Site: brandenburg
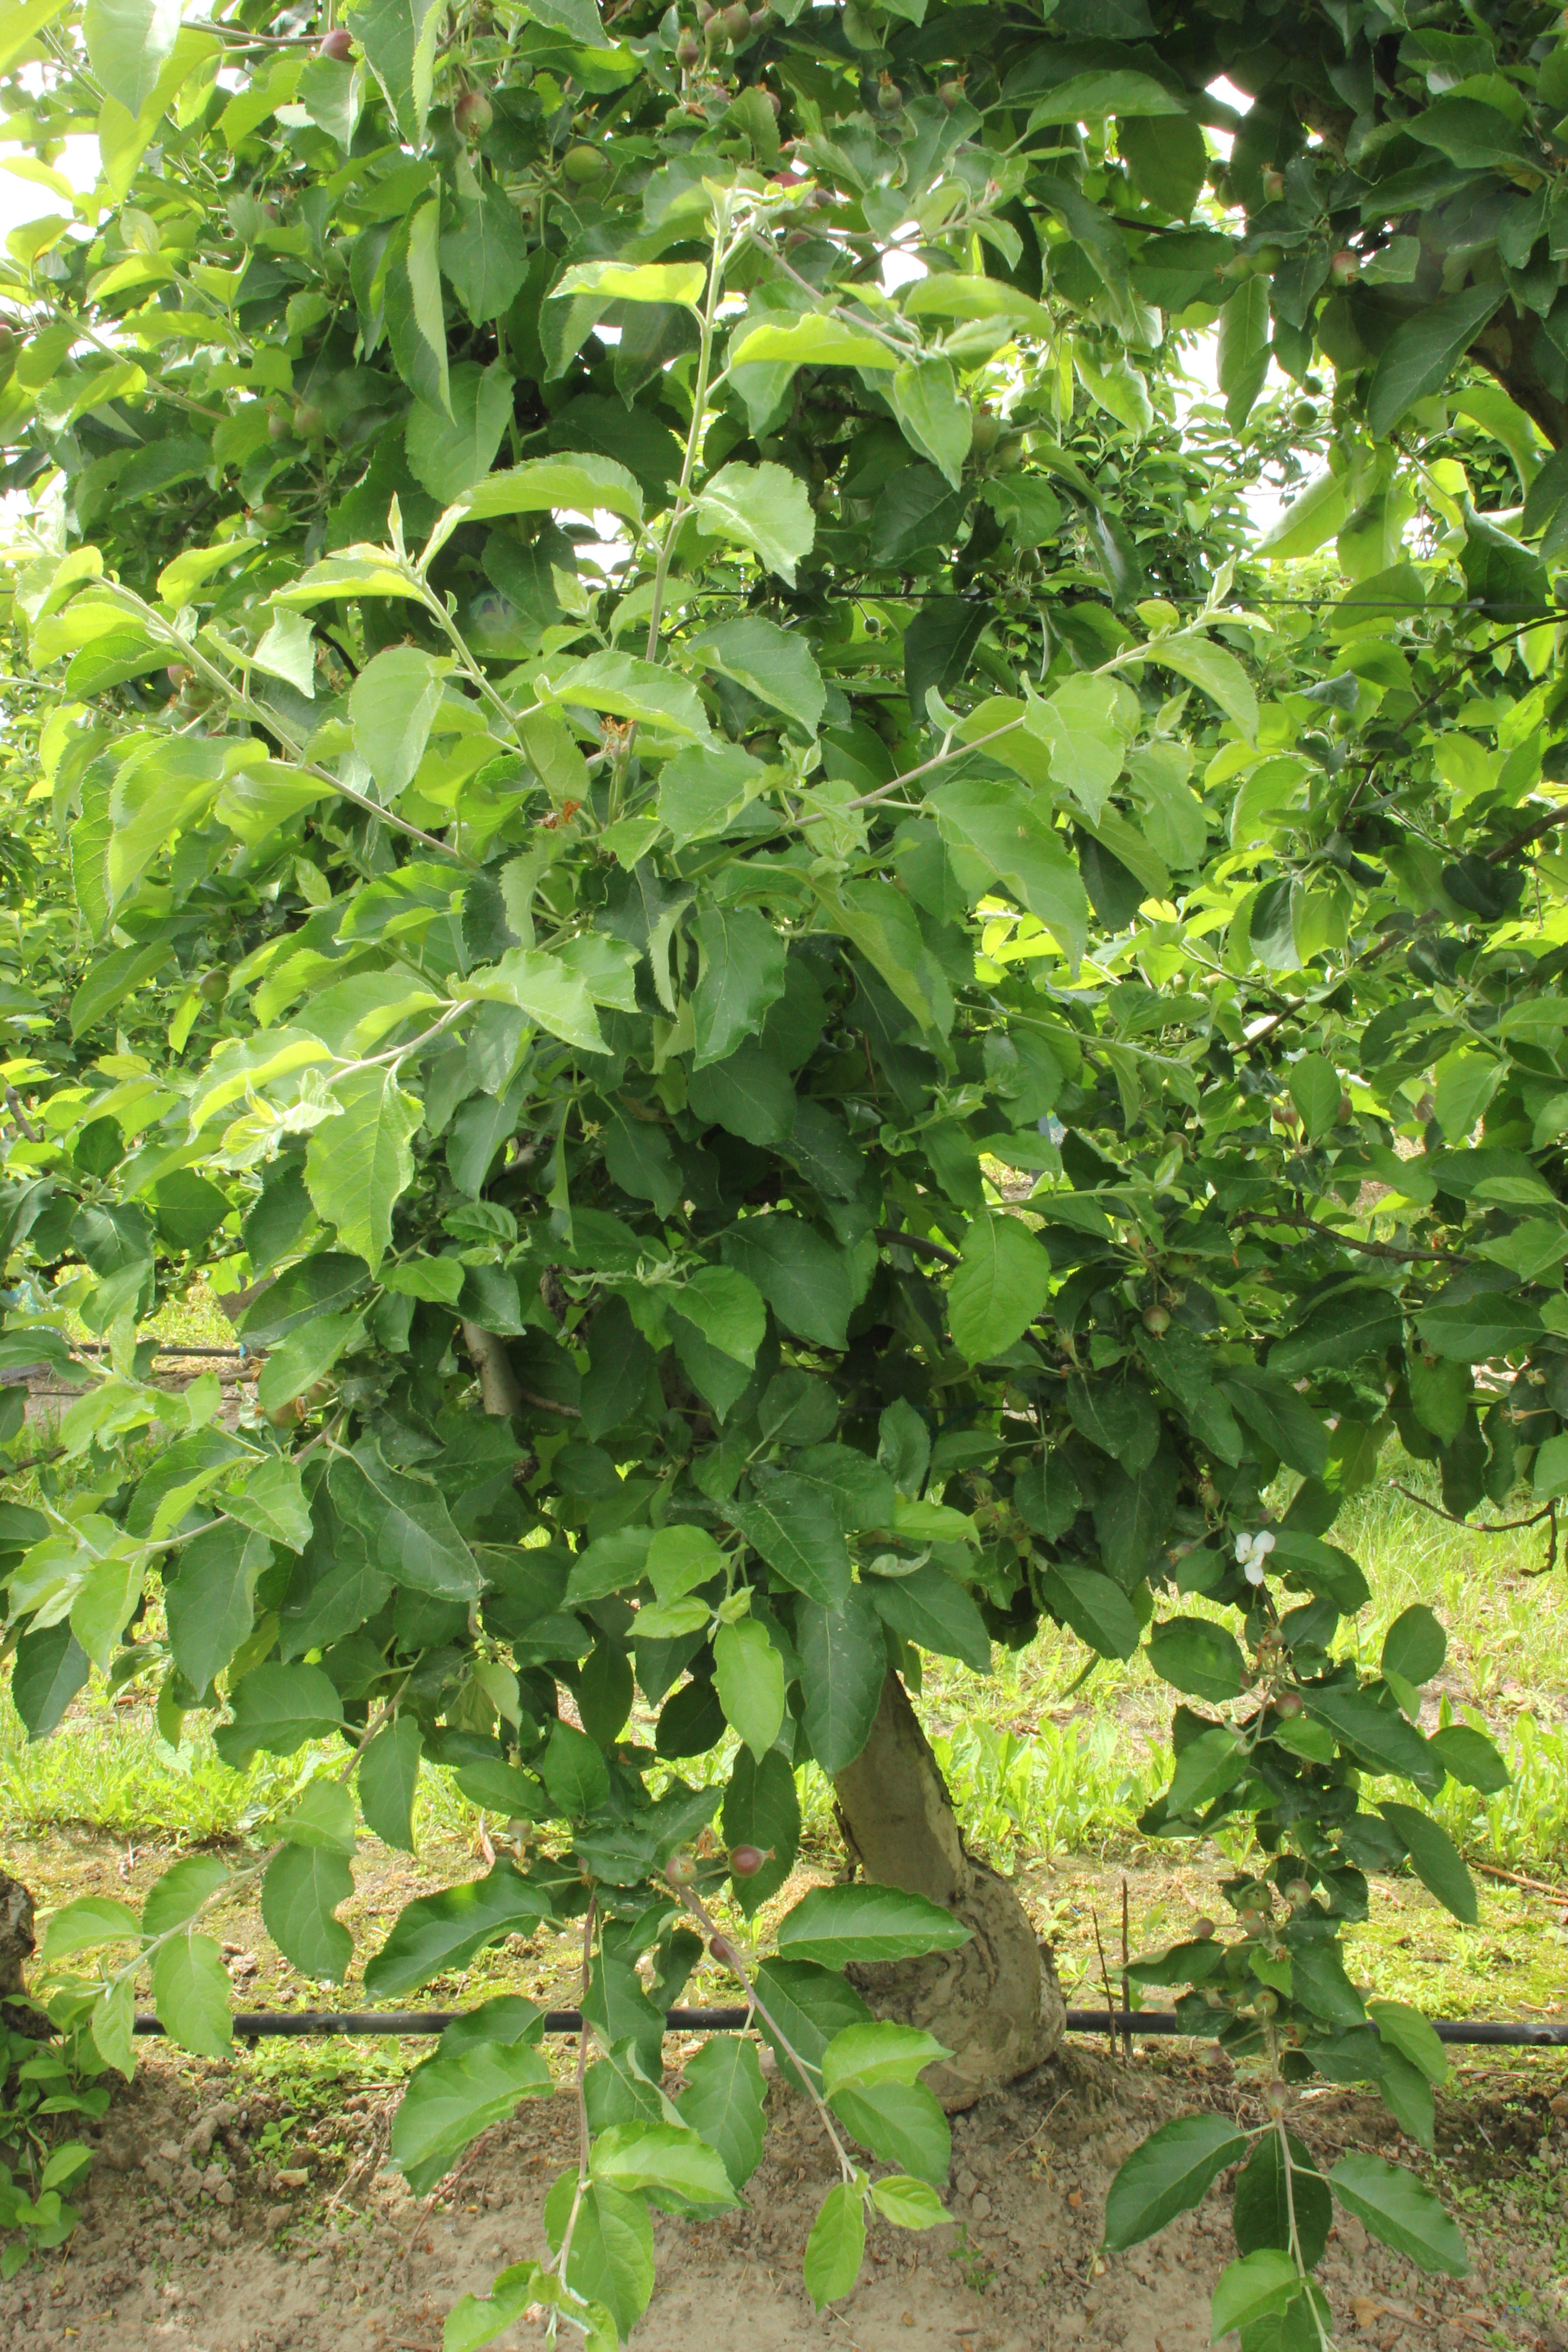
Growth stage (BBCH 72): Development of fruit